Asylum of the Damned

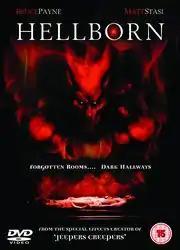
DVD cover

Asylum of the Damned, Columbia Tristar (2004), also known as Hellborn, CDA Entertainment, is a 2003 horror film written by Matt McCombs, directed by Philip J Jones and starring Matt Stasi and Bruce Payne.